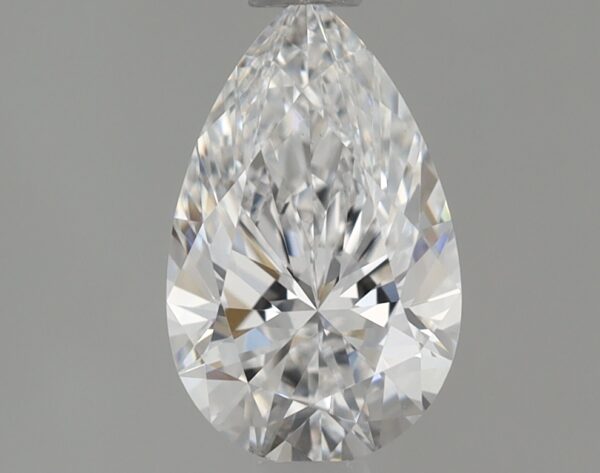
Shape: pear
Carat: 0.76
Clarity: VVS2
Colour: E
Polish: EX
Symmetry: EX
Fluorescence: NONE
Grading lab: IGI
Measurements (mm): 8.12 x 5.08 x 3.19